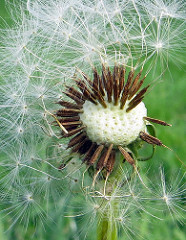
Flower: dandelion